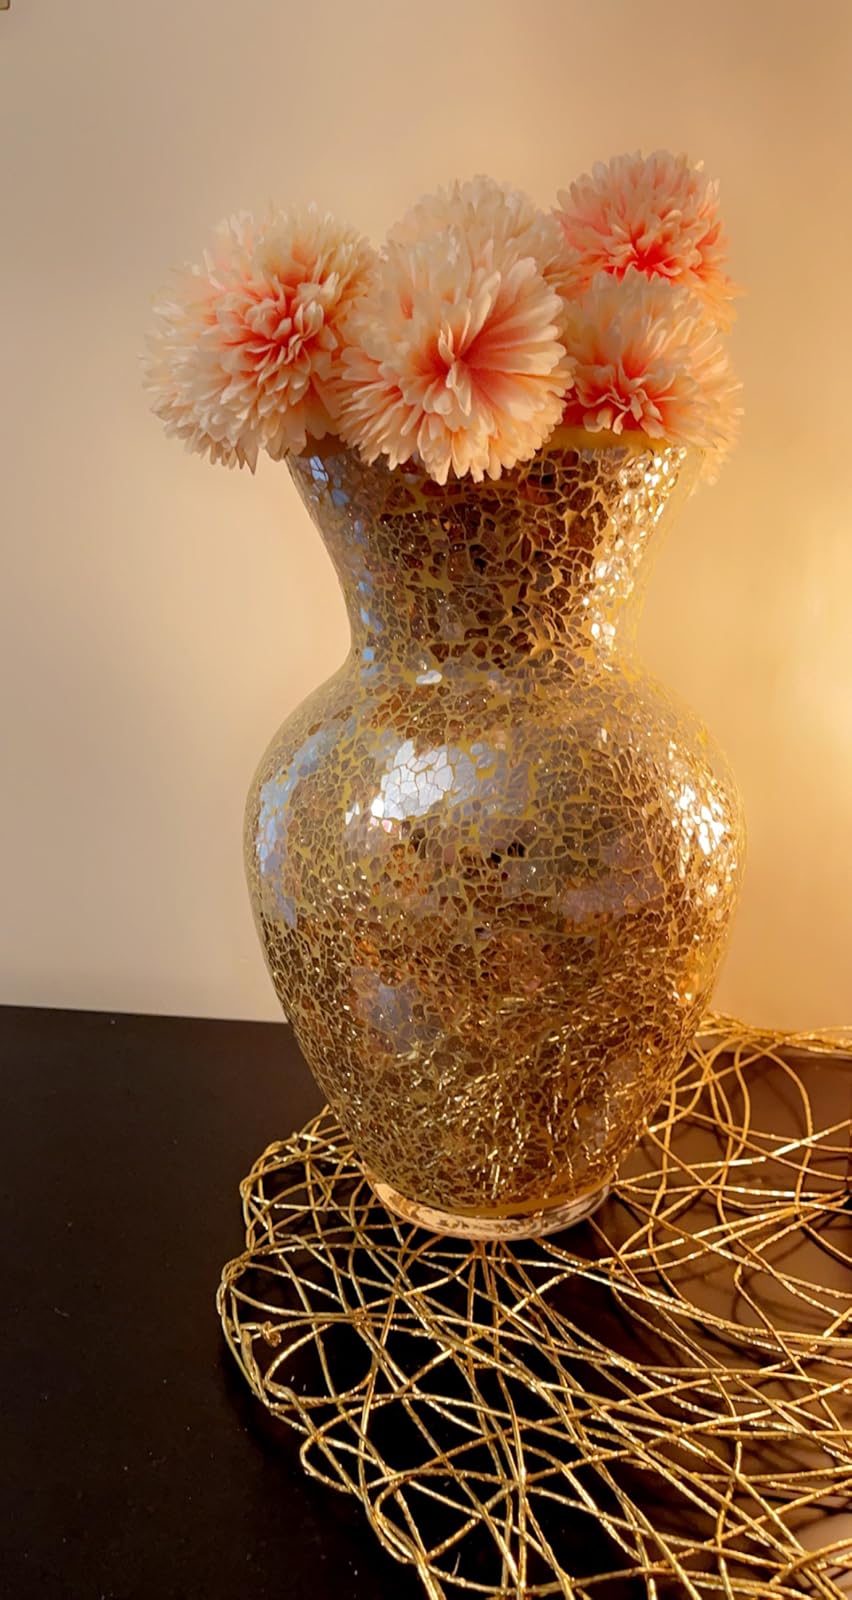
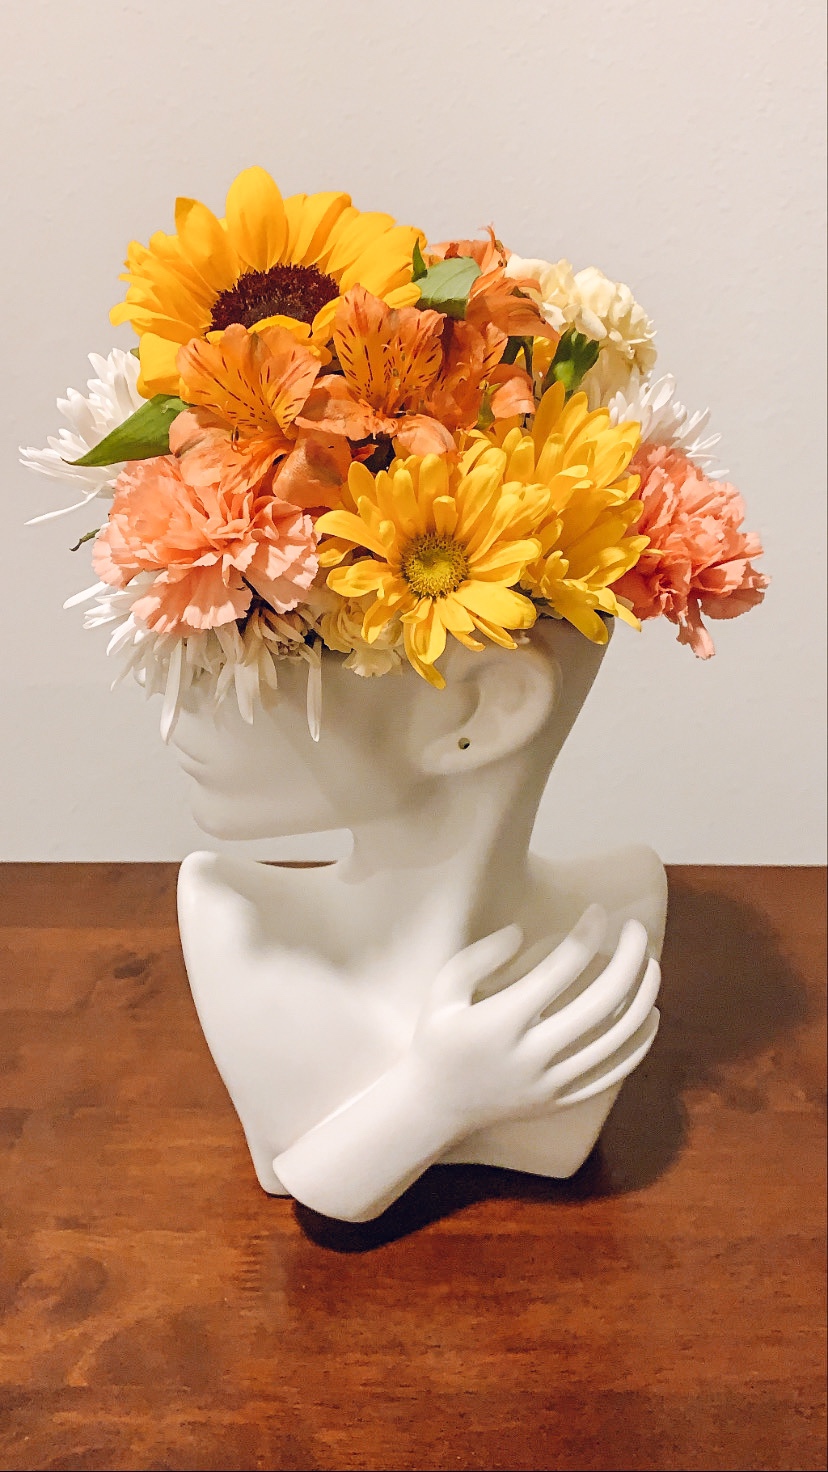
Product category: vase
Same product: no